STM32

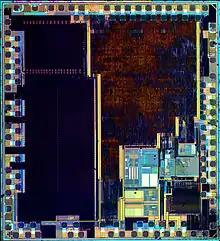
STM32F100C4T6B die

The STM32 family of the microcontroller ICs is based on various 32-bit RISC ARM Cortex-M cores. STMicroelectronics licenses the ARM Processor IP from ARM Holdings and integrates them with custom-designed peripherals to create complete microcontroller solutions. Each STM32 microcontroller is designed for specific performance, power efficiency, and feature requirements, making them suitable for a wide range of embedded applications. The following tables summarize the STM32 family of microcontrollers (MCUs) and microprocessors (MPUs).